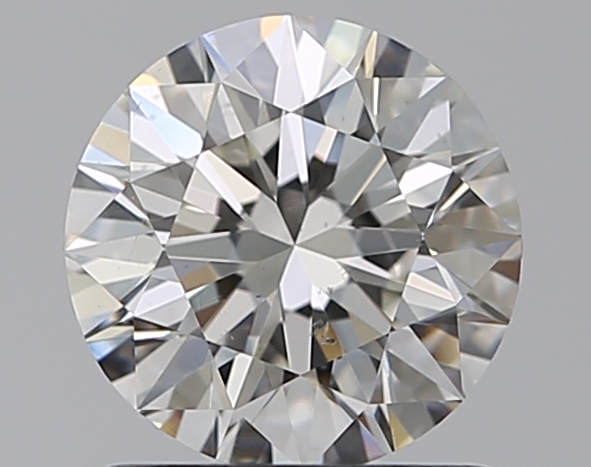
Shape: round
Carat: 1.01
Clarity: VS2
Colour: I
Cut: EX
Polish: EX
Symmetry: EX
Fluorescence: N
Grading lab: GIA
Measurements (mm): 6.36 x 6.4 x 4.03